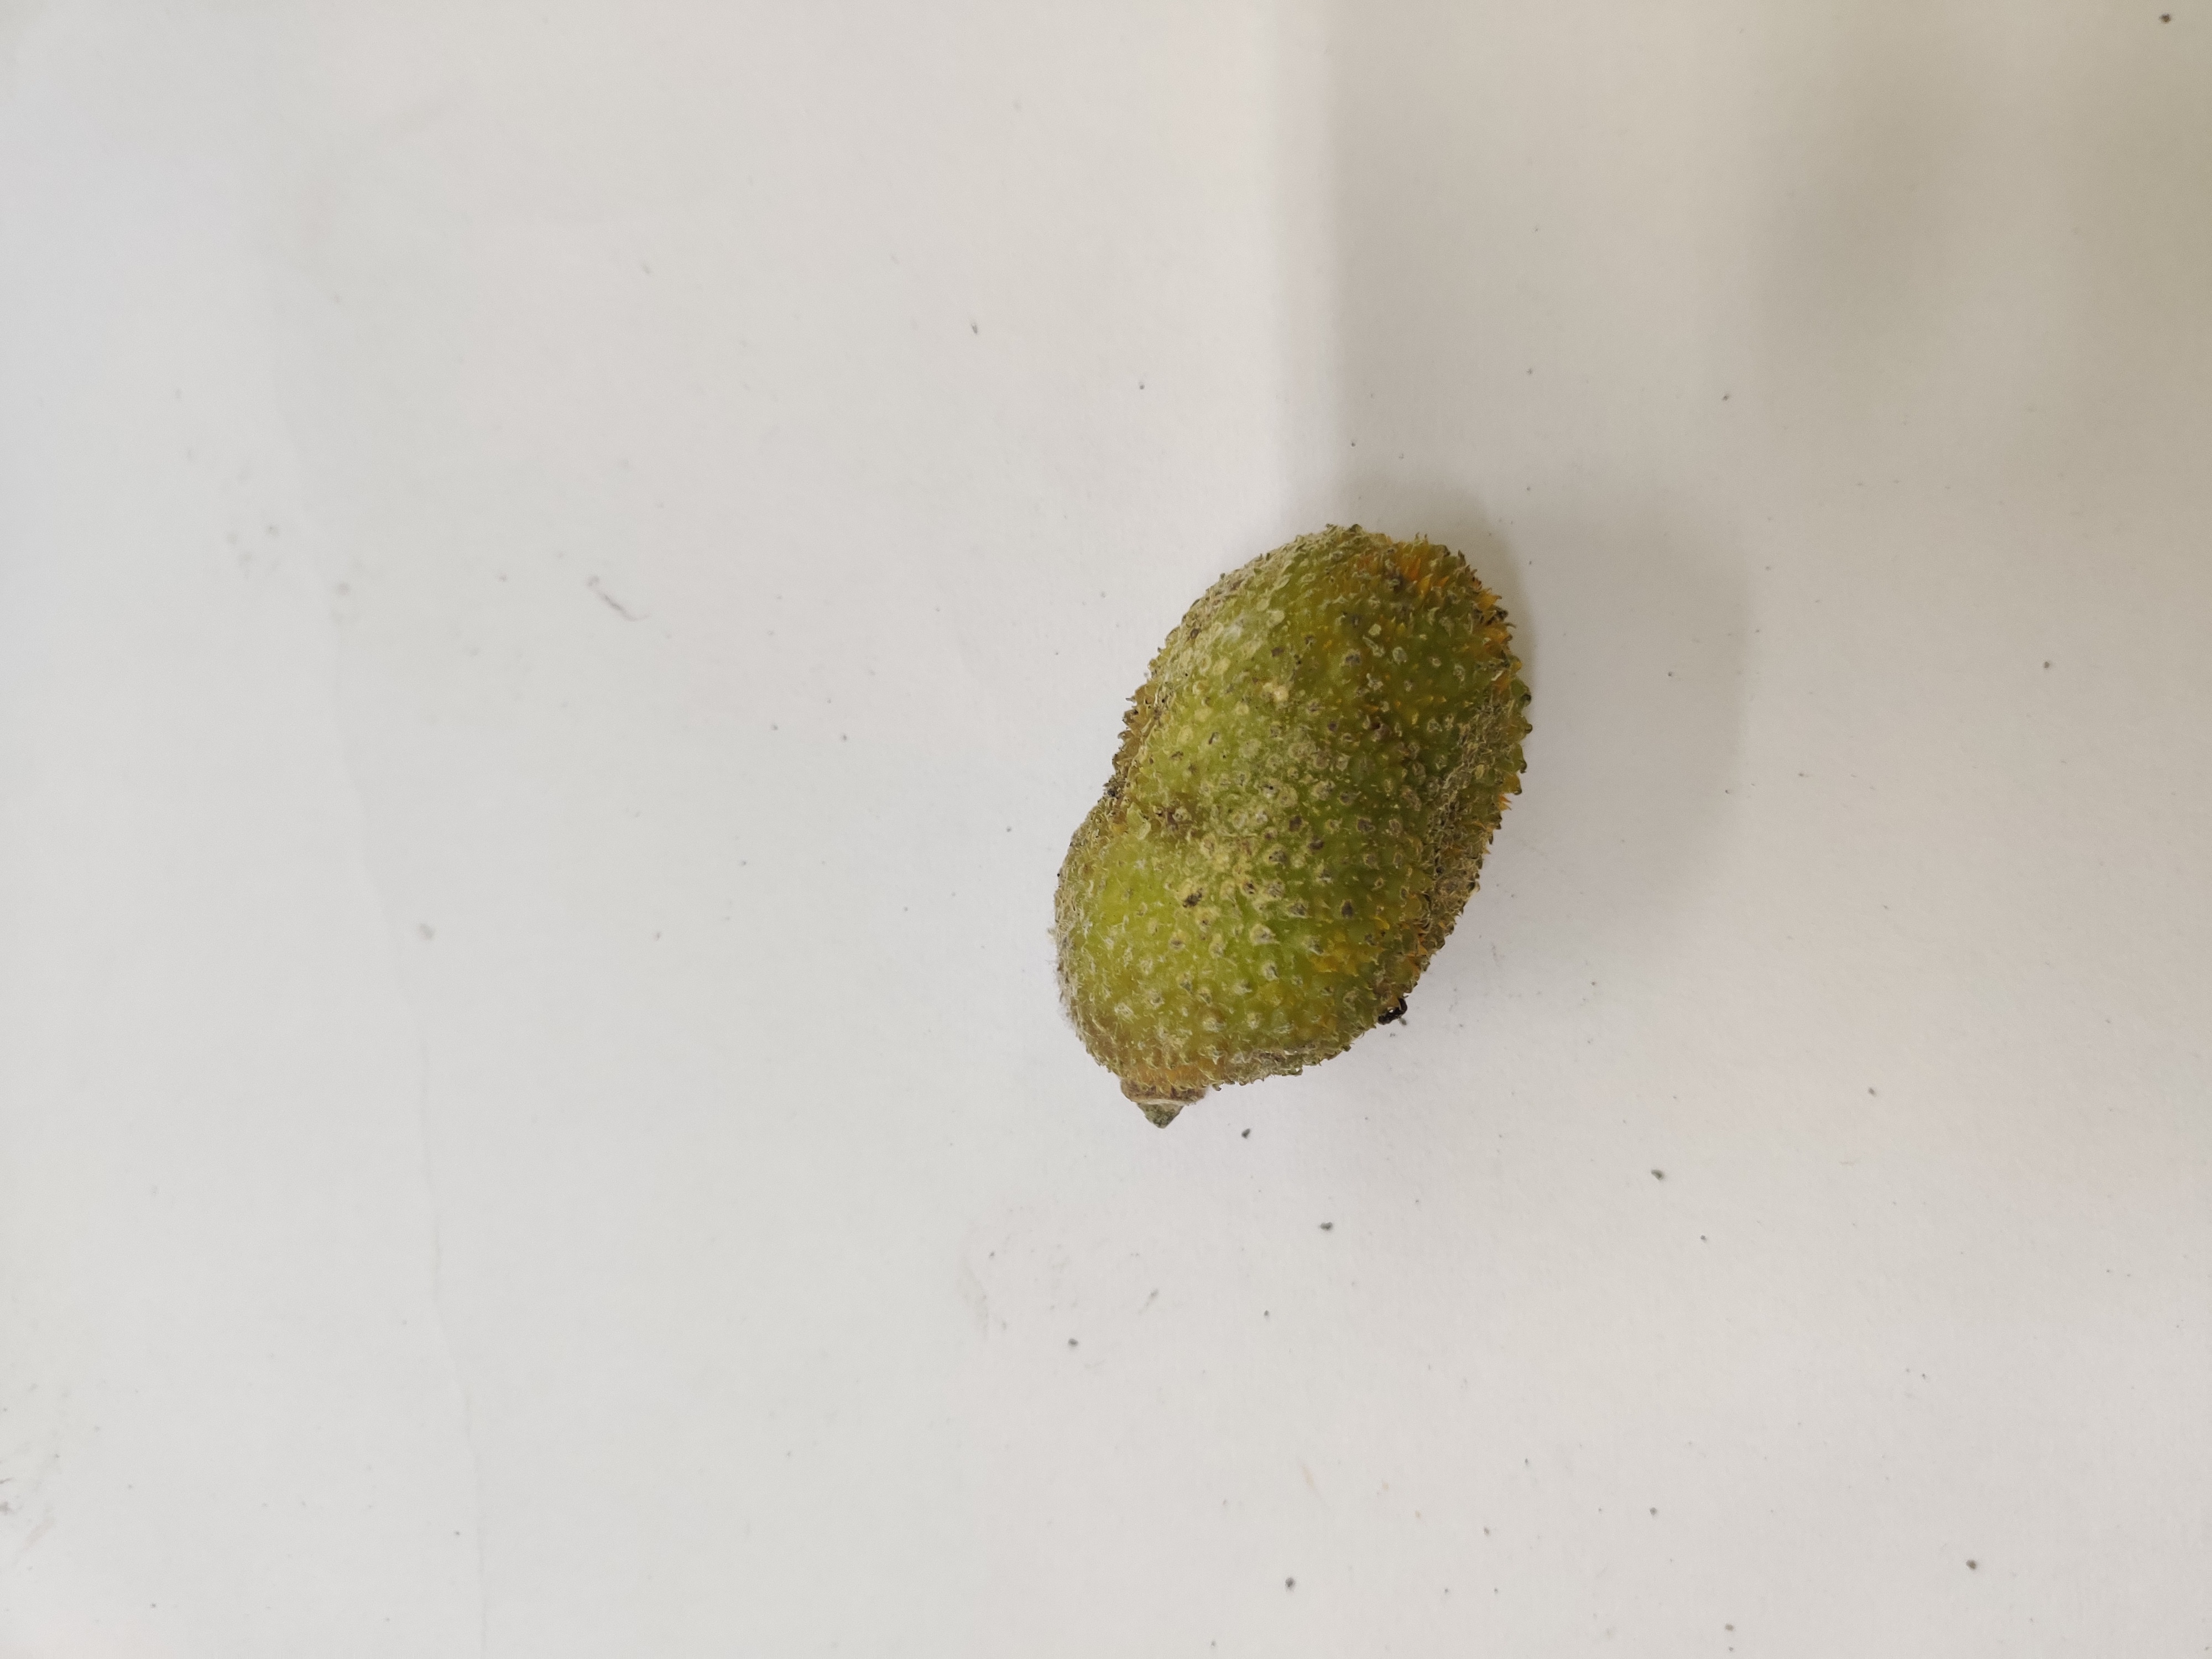
Crop: Spiny Gourd
Condition: Damaged